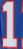
Number: 1